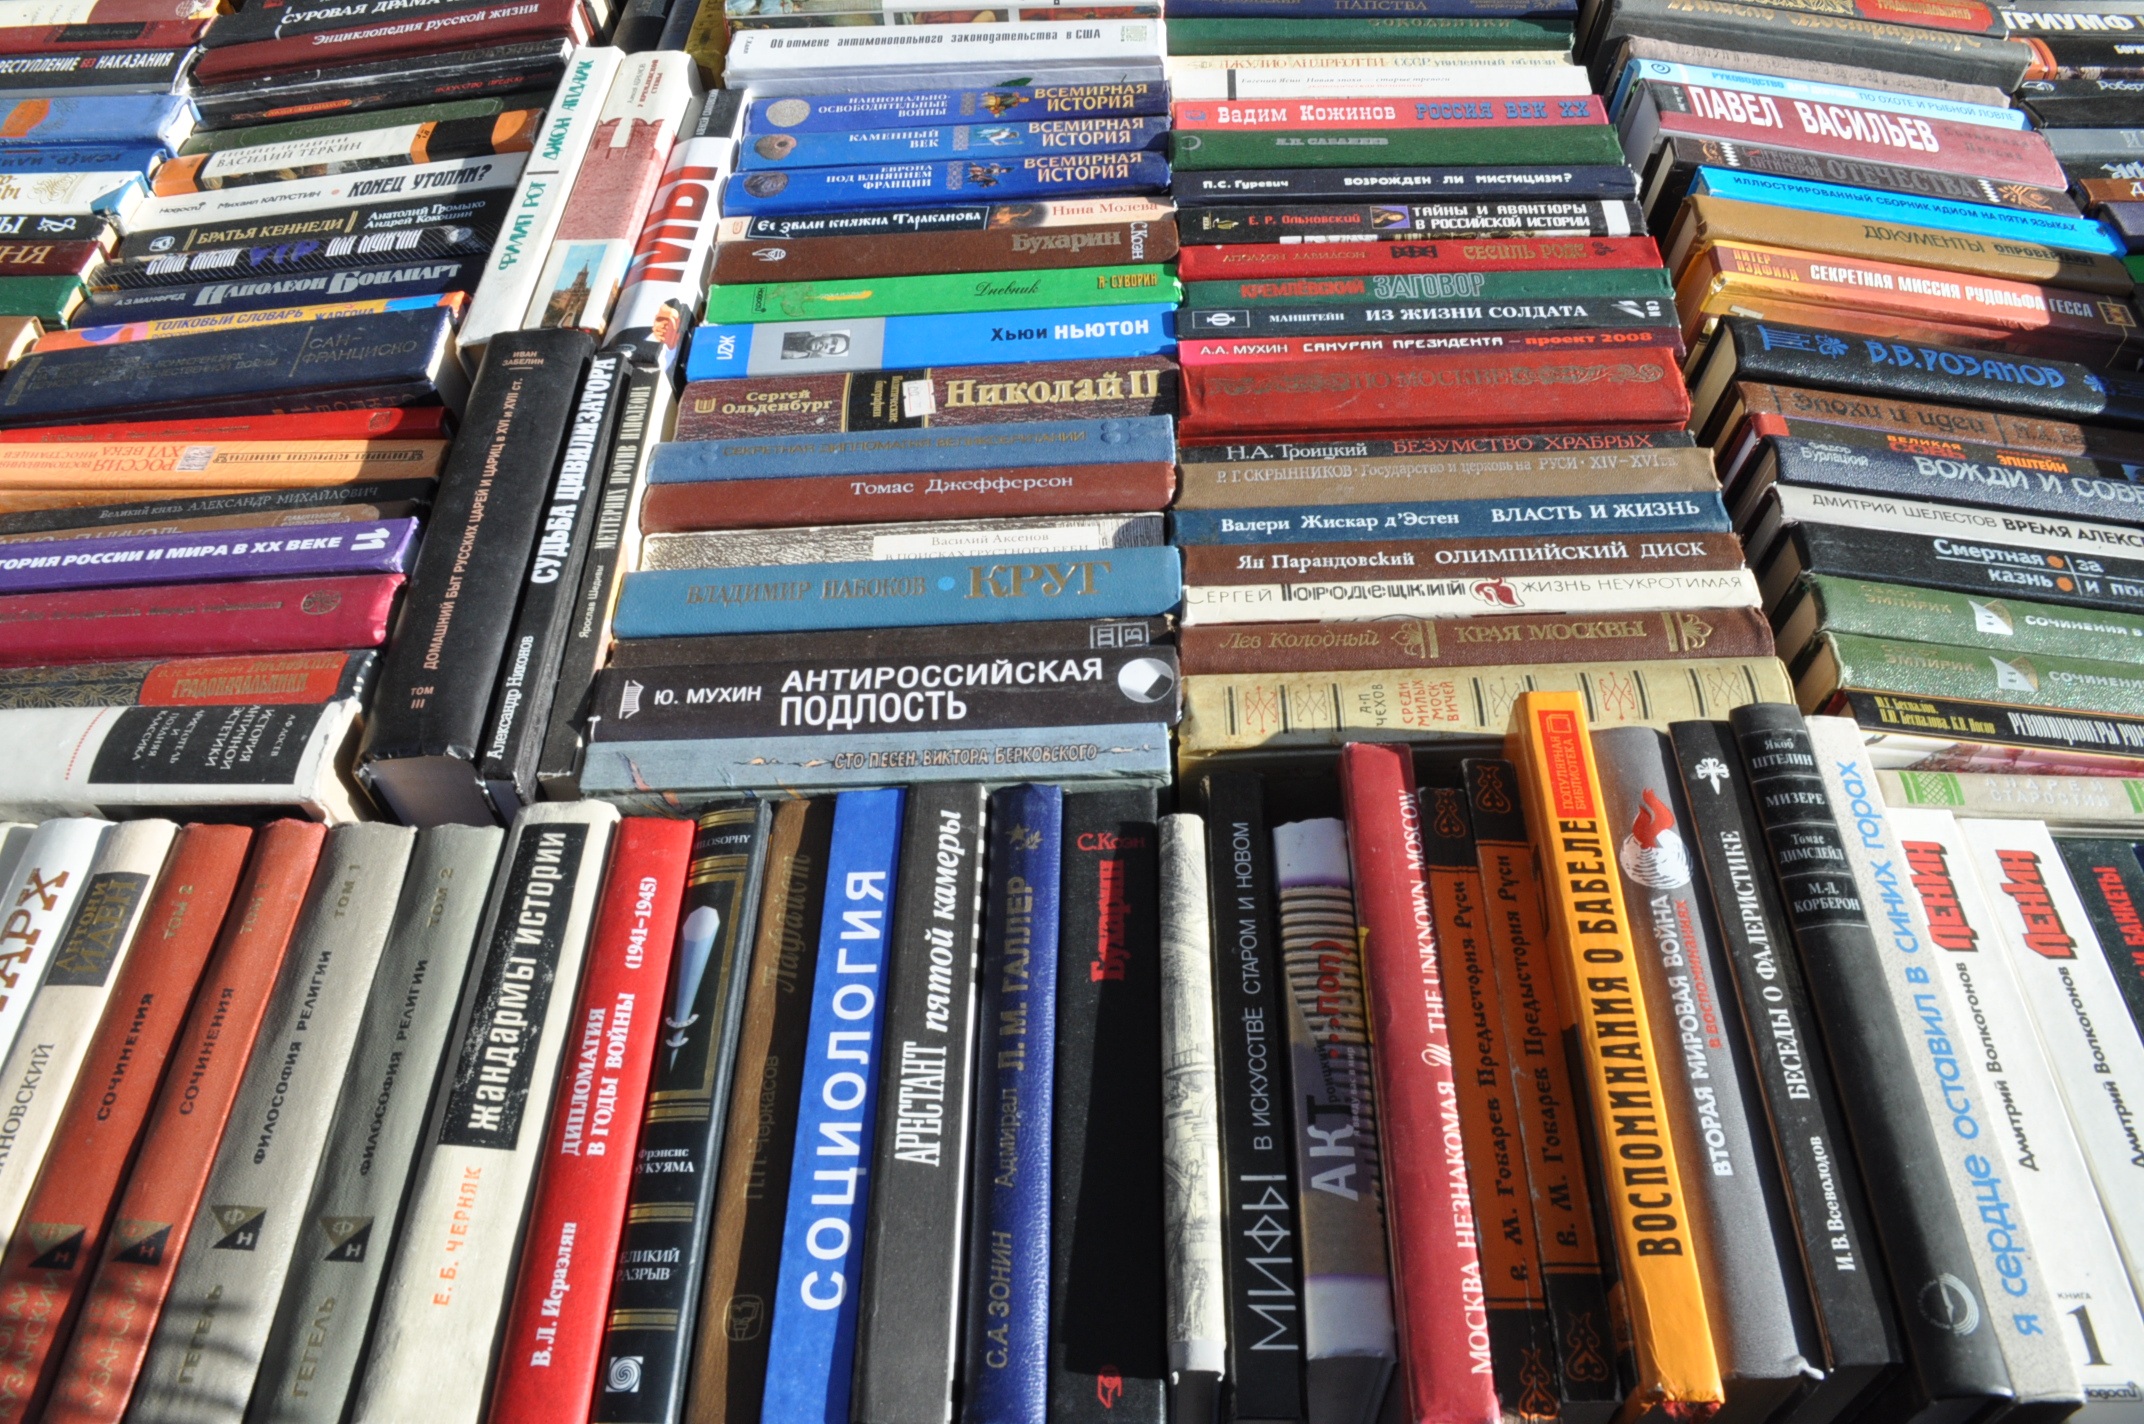
book, reading, color, fiction, library, books, russian, personal computer hardware